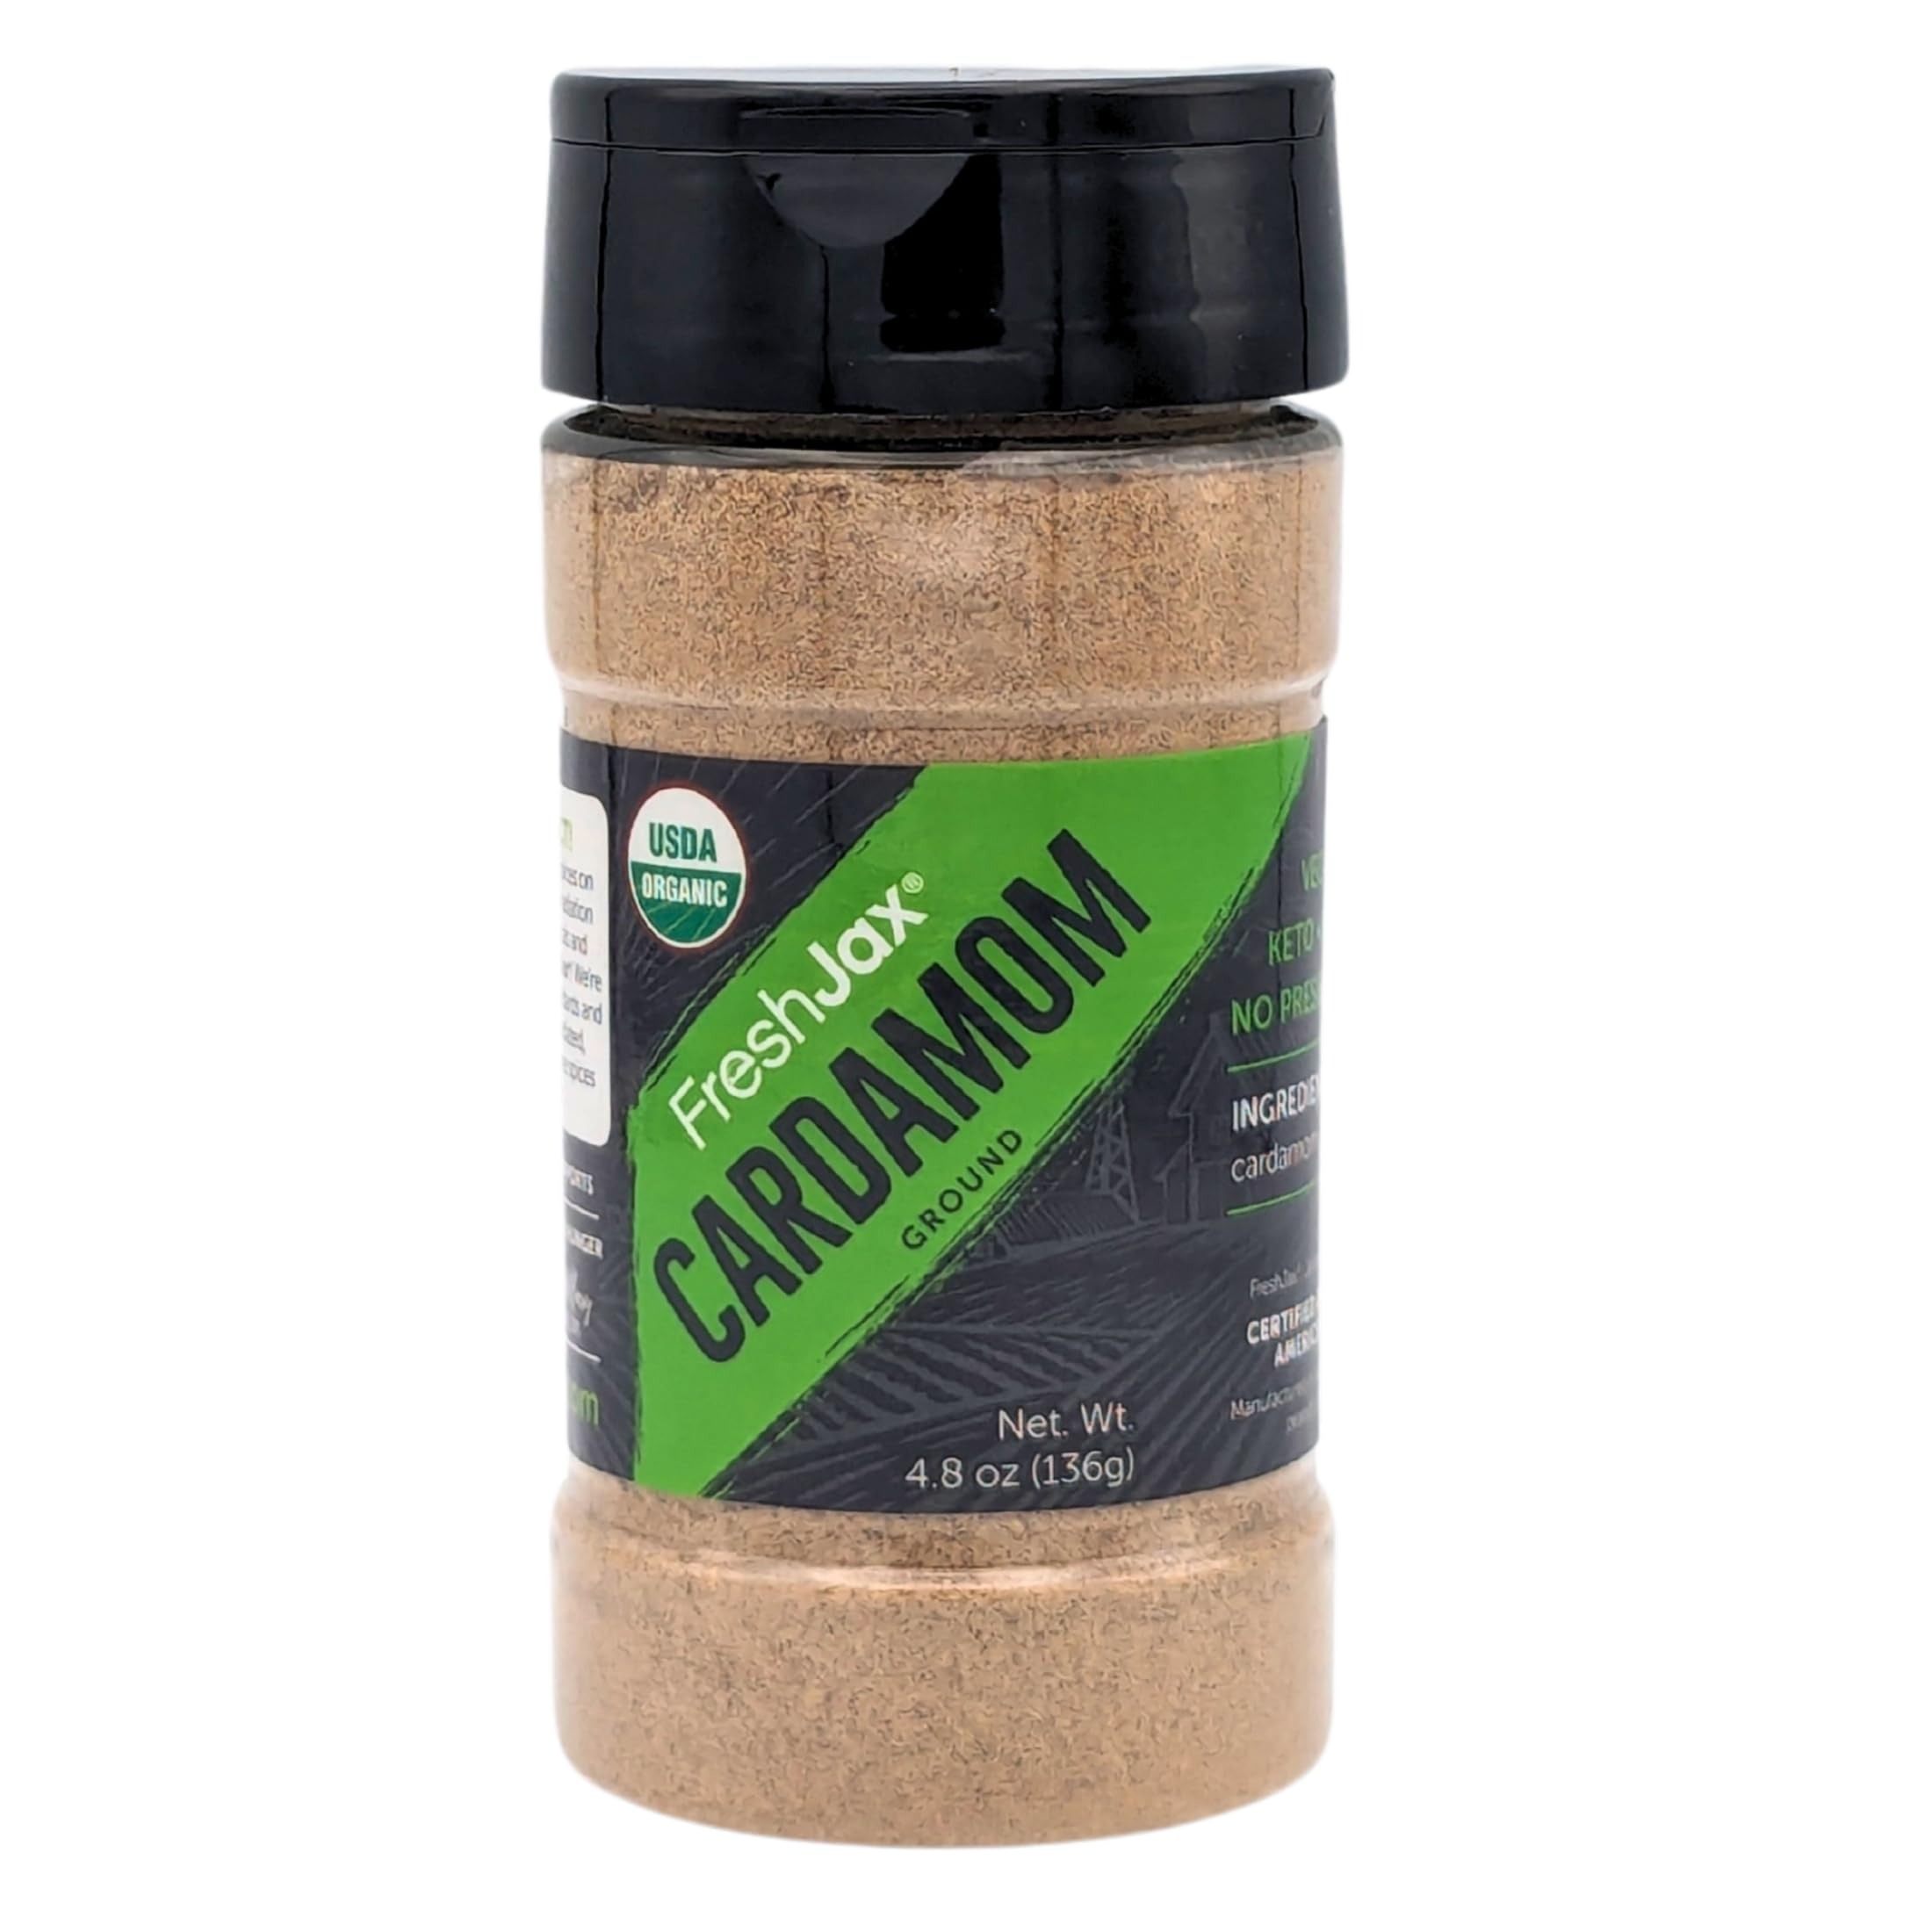
Item Name: FreshJax Organic Ground Cardamom Spice (4.8 oz Bottle) Non GMO, Gluten Free, Keto, Paleo, No Preservatives Cardamom Powder | Handcrafted in Jacksonville, Florida
Bullet Point 1: CARDAMOM: Made from seed pods of various plants; part of the ginger family; commonly grown in India, Costa Rica, Malaysia, and the Middle East
Bullet Point 2: VERSATILE SPICE: Pungent and sweet; used to spice both sweet and savory dishes; ideal for flavoring coffee, rice dishes, pastries, teas, and curries
Bullet Point 3: PREMIUM ORGANIC SPICES: Crafted in small batches for superior flavor; these spices are organic, gluten-free, vegan, non-GMO, keto- and paleo-friendly, with no preservatives—ensuring bold taste and quality in every dish
Bullet Point 4: CONVENIENT LARGE SHAKER BOTTLE: Comes in a large, BPA-free dual-sided shaker bottle; designed for easy, precise seasoning, making every meal flavorful with minimal effort
Bullet Point 5: SUPPORTS A CAUSE: With every purchase, you help fight childhood hunger; FreshJax is committed to making a difference, one meal at a time
Product Description: Cardamom is pungent and sweet. It is used to spice both sweet and savory dishes. Use to flavor coffee, rice dishes, pastries, teas, and curries. Made from seed pods of various plants, Cardamom is a part of the ginger family. Cardamom is commonly grown in India, Costa Rica, Malaysia, and the Middle East. Ingredients: Organic ground cardamom.
Value: 4.8
Unit: Ounce

Price: 19.99